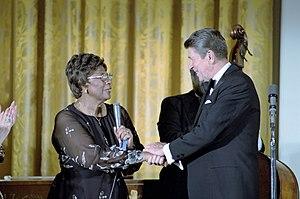
Ella Fitzgerald est une chanteuse de jazz américaine, née le 25 avril 1917 à Newport News, en Virginie, aux, et morte le 15 juin 1996 à Beverly Hills, dans un quartier de la ville de Los Angeles, en Californie.